Prasanna Venkatachalapathy Temple

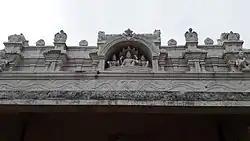
Stucco image of the temple

The name of the place Gunaseelam derives from "Gunam" (meaning cure) and "Seelam" (meaning place), meaning the place in which illness is cured. "Gunam" also means qualities and "seelam" also means "Assuming a lower position". Hence Gunaseelam is the place where Vishnu comes down and addresses the devotees problems from his heavenly position.